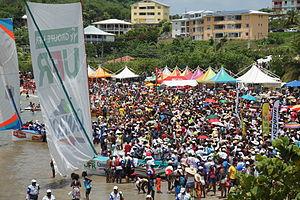
Arrivée des yoles sur la plage lors du Tour de la Martinique des yoles de 2011
Le tour de la Martinique des yoles rondes est une course de yoles rondes de plusieurs jours autour de la Martinique. Il a lieu tous les ans entre la fin du mois de juillet et le début du mois d'août.